Cascadia College

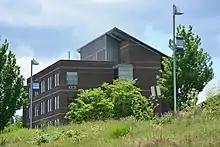
Cascadia College Building 2 - 01

The college opened with two buildings (CC1 and CC2) along with a building for the adjoining University of Washington Bothell campus. The plan for the third building, CC3, was not established until 2006 and CC3 was opened in 2009. CC3, or the Global Learning and the Arts Building (GLA), contains Mobius Hall, and is the only LEED platinum building on the Bothell campus. It was the second LEED platinum building in the state of Washington, and contains features such as external envelop stairwells, green roofs, solar panels, and rainwater capture to flush toilets.